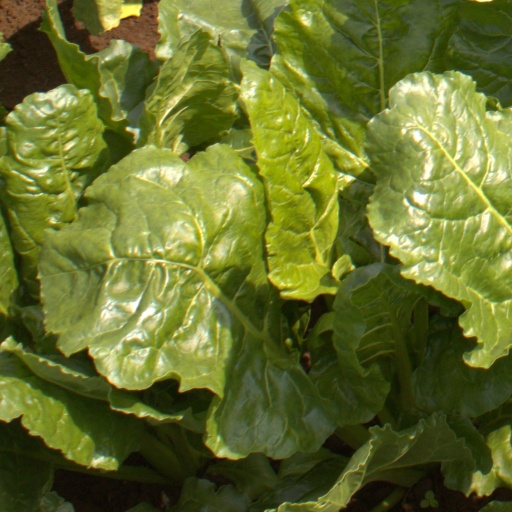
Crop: sugar beet